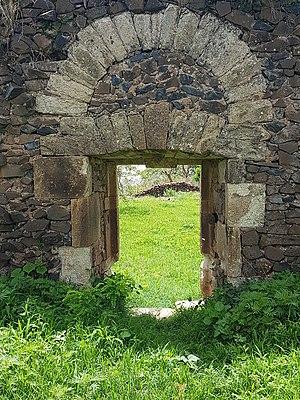
Les ruines de Gorgora Nova sont un ensemble architectural en ruines situé à une dizaine de kilomètres à l'ouest en longeant les rives du lac Tana, à partir de l'actuelle ville de Gorgora. Les bâtiments ont été construits au cours des années 1620 à l'initiative de l'empereur Susneyos et de missionnaires jésuites installés dans la région, dans le contexte de la conversion au catholicisme de l'empereur, sous l'influence de son conseiller Pedro Páez. Le site a vraisemblablement été abandonné après la mort de Susneyos et l'avènement de son fils Fasilides, qui retourne à l'orthodoxie copte. La construction de ces bâtiments s'inscrit dans le contexte d'une présence de longue durée de Portugais et d'Éthiopiens pour certains convertis au catholicisme dans la péninsule de Gorgora.
La mission jésuite d’Éthiopie est une initiative missionnaire des jésuites du XVIe siècle. A la demande du pape Jules III Ignace de Loyola envoie en Éthiopie, en 1554, quelques jésuites dont deux sont ordonnés évêque en vue de ramener l’Église copte à l’union avec l’Église de Rome. La mission est un échec et se termine avec la mort du dernier jésuite resté en semi-exil dans le pays, en 1633.